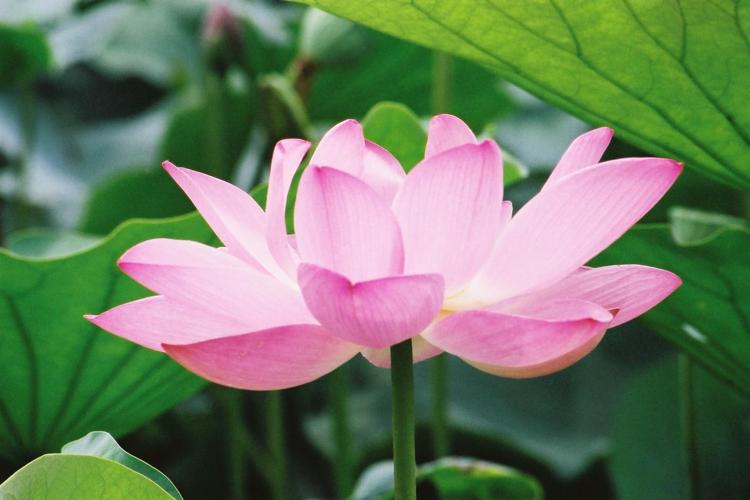
Label: lotus